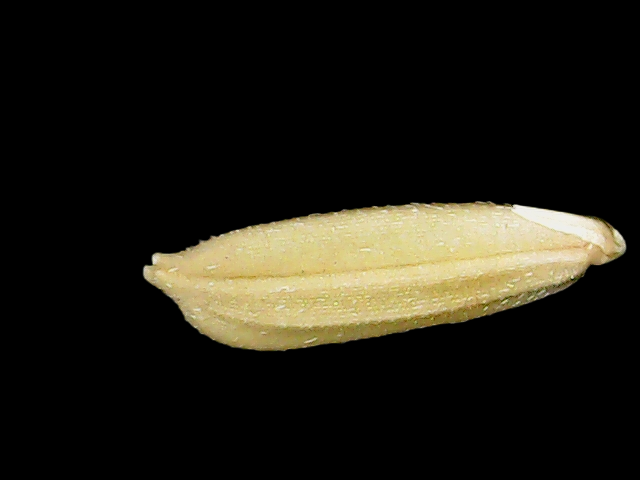
Rice variety: Bd30